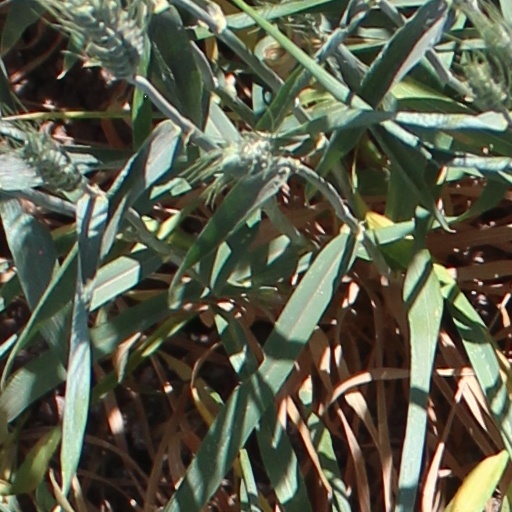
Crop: wheat